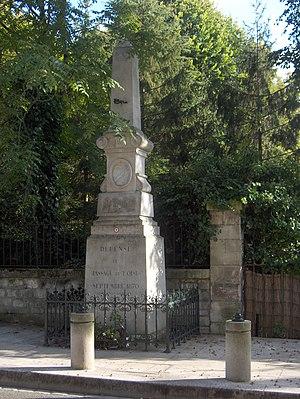
Les monuments aux morts de la guerre de 1870 constituent les premiers exemples français de monuments rendant hommage aux Morts pour la Patrie citant à égalité les hommes de troupe et les officiers. Les premiers furent élevés dès les années 1870.
L'Isle-Adam est une ville francilienne du centre nord du Val-d'Oise située sur la rive gauche de l'Oise à vingt-cinq kilomètres à vol d'oiseau au nord-nord-ouest des portes de Paris, une dizaine au nord est de Pontoise et trente-cinq au sud de Beauvais. Elle forme avec Parmain, commune voisine de la rive droite de l'Oise, une petite agglomération d'environ 16 000 habitants. Ses habitants sont appelés les Adamois.